Daniel Gardner

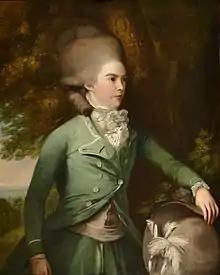
Jane Gordon, Duchess of Gordon, née Lady Jane Maxwell. Daniel Gardner portrayed the Duchess in a green riding habit around 1780 (oil on canvas)

At around 1773 Daniel Gardner worked with Joshua Reynolds. It is said that in several of Joshua Reynolds' pictures, the trees or foliage were the work of Gardner. Reynolds' late style clearly influenced Gardner's work in terms of composition, handling, and conception of figures. However, if it comes to figure work Gardner was never such an accurate draughtsman like Reynolds was. It is quite easy to believe that Gardner was responsible in many instances for the landscape backgrounds, for the trees, for the tree trunks and for the wreaths of flowers in Reynolds' paintings. But it is not at all likely that Daniel Gardner was responsible for any of the figure work in the paintings of Joshua Reynolds.